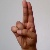
The image shows a hand gesture representing the letter 'U' in Indian Sign Language.